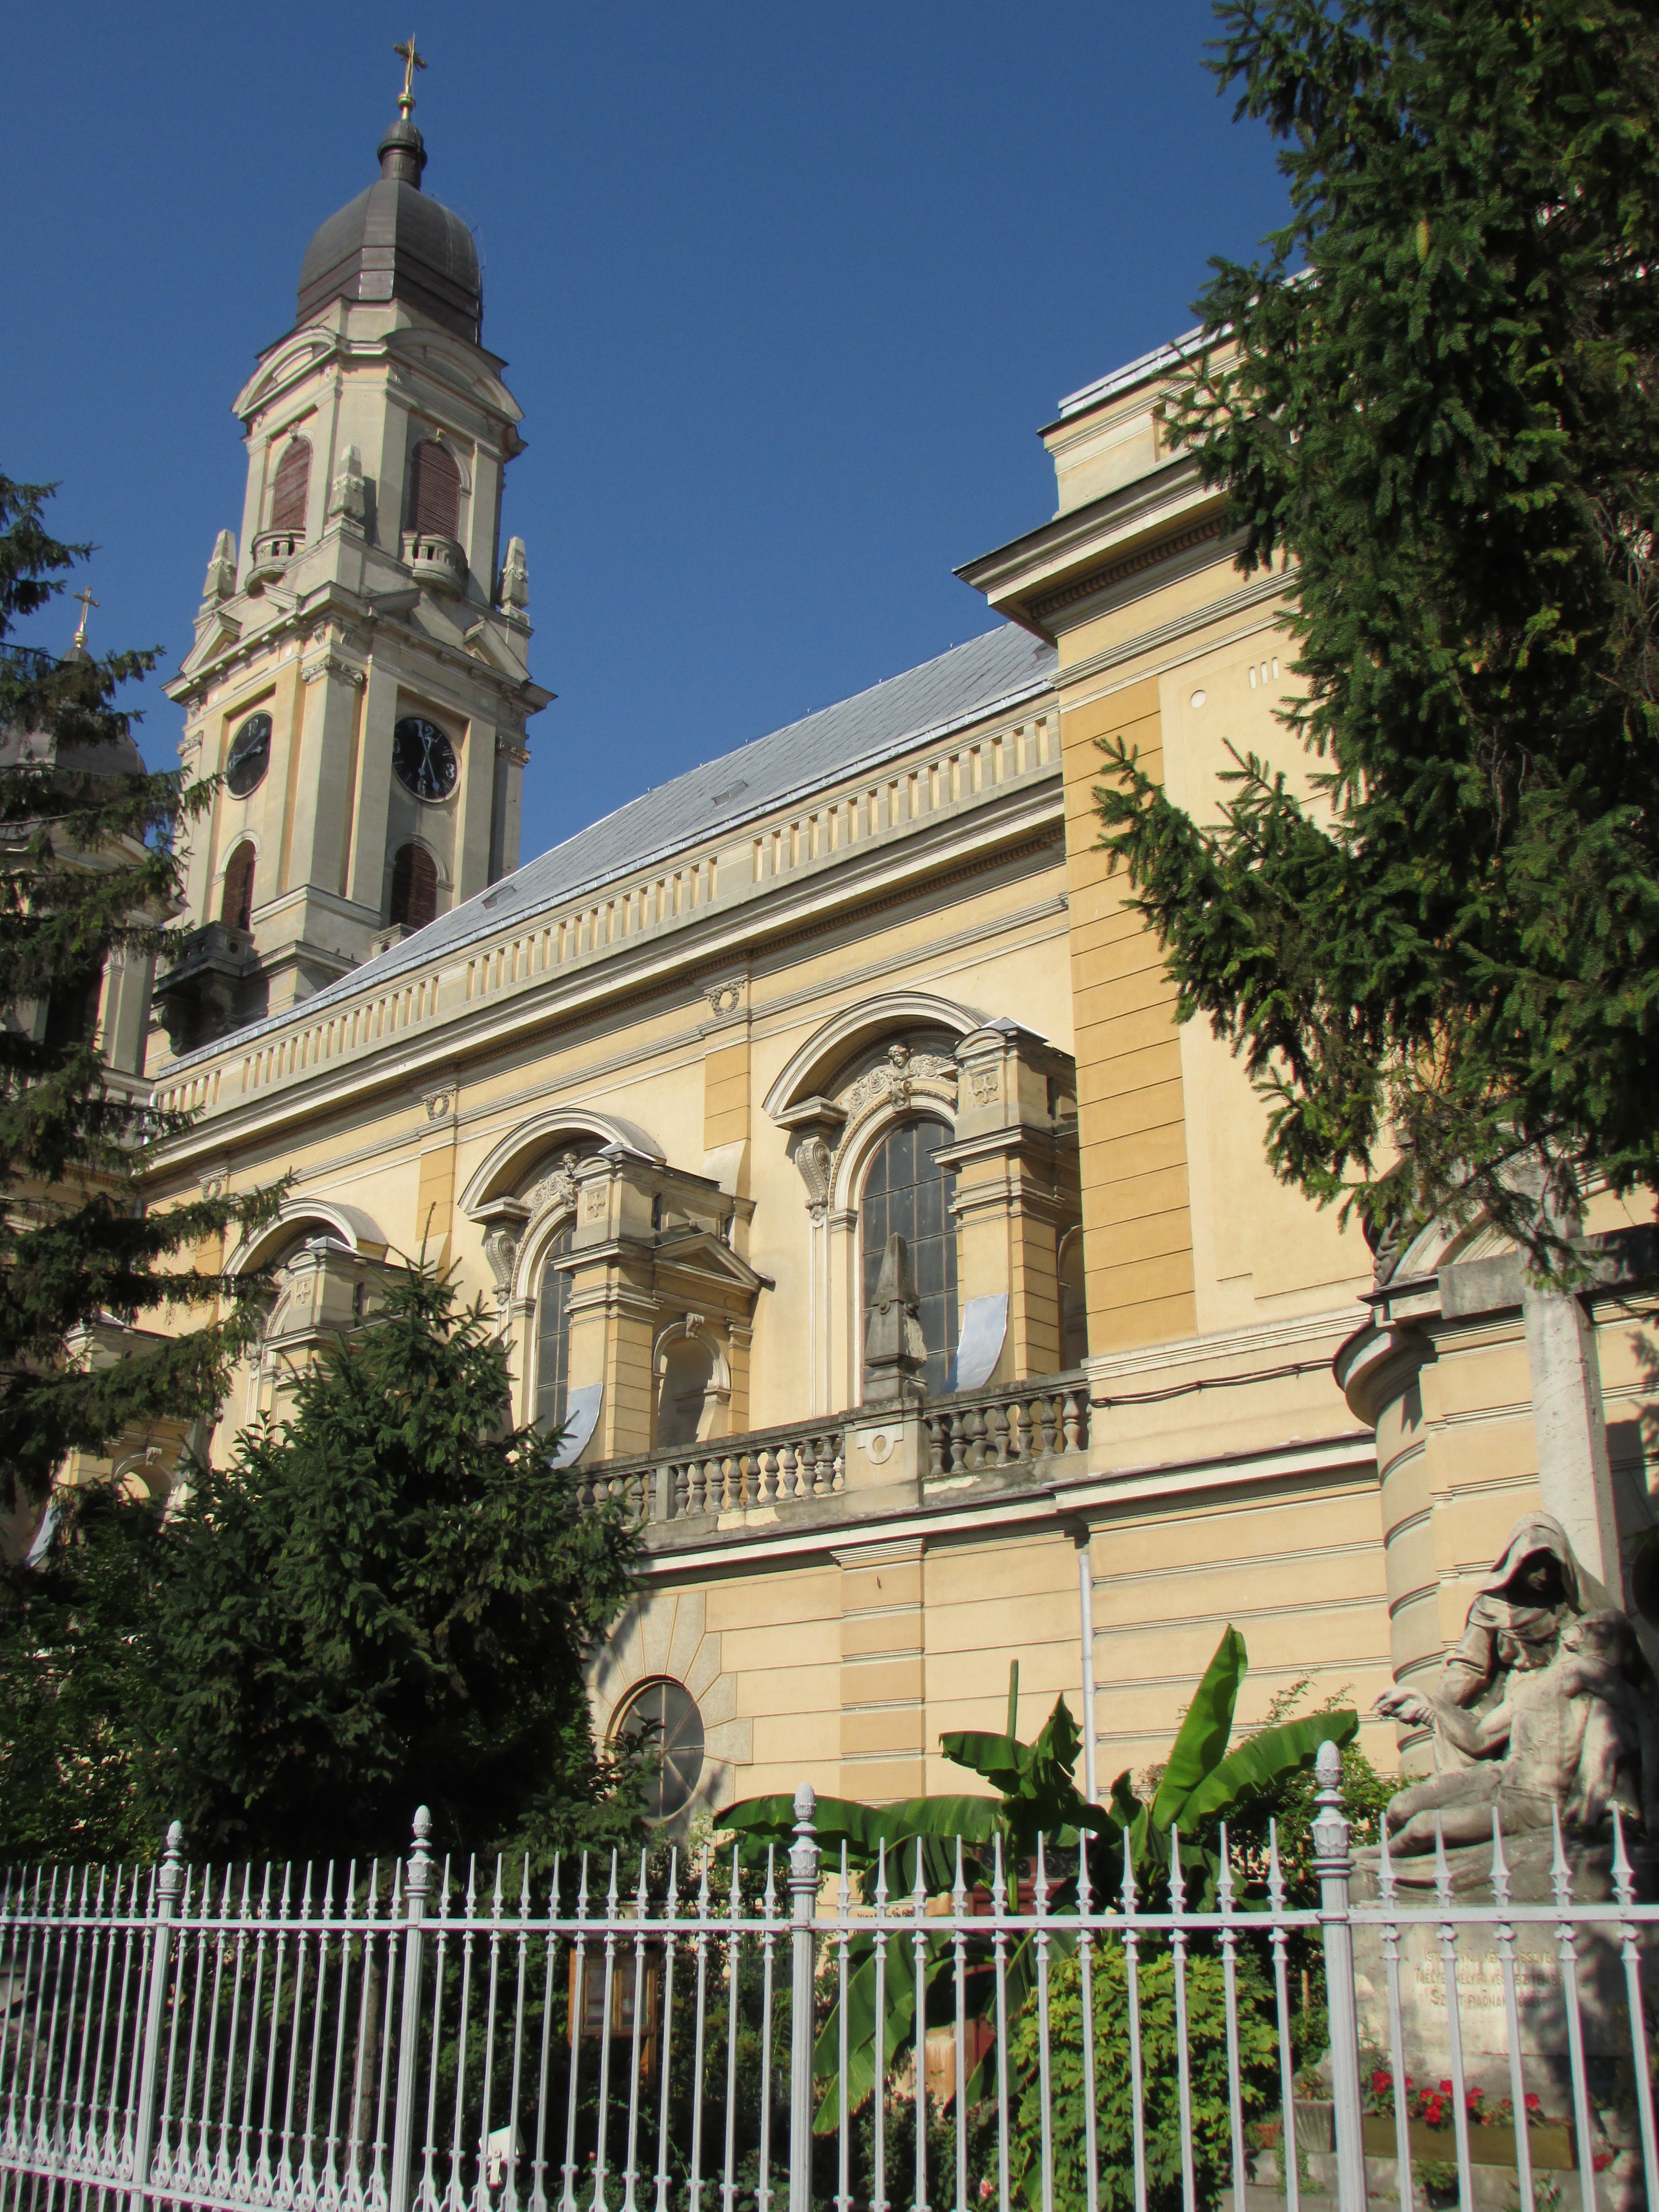
architecture, building, facade, church, cathedral, place of worship, old town, monastery, synagogue, estate, transylvania, oradea, crisana, nagyvarad